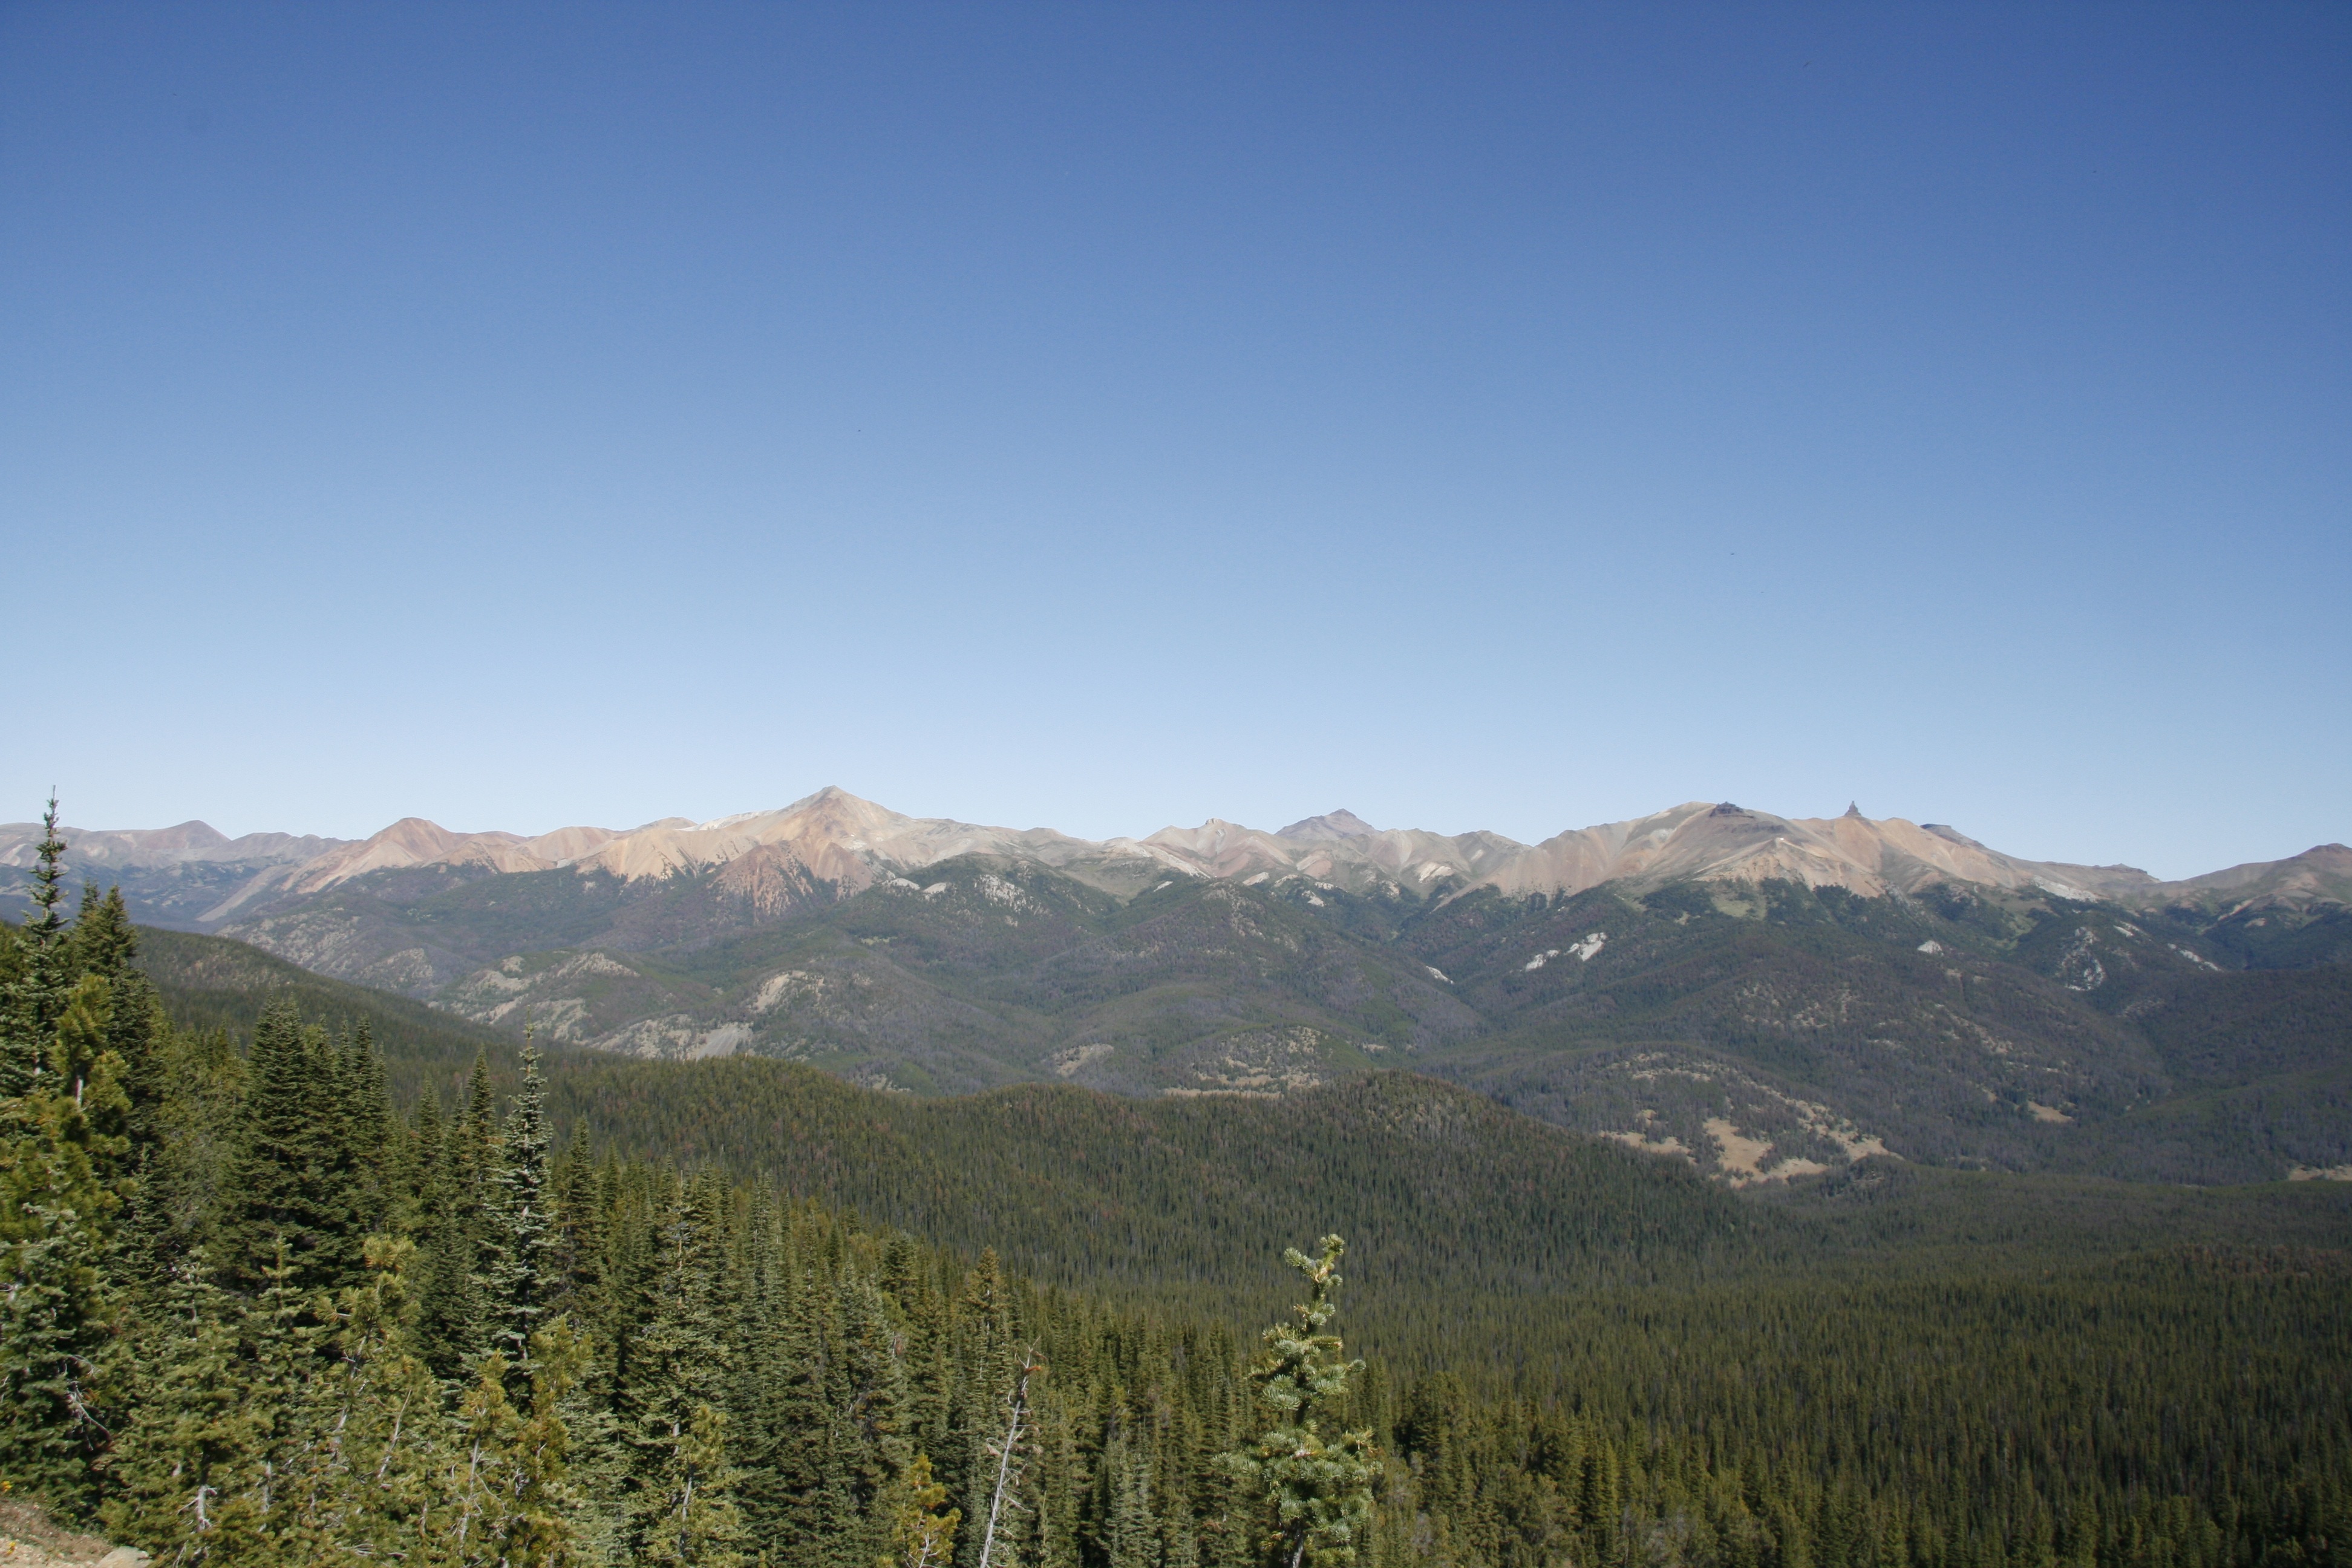
landscape, tree, forest, wilderness, mountain, trail, meadow, hill, valley, mountain range, panorama, ridge, summit, blue sky, mountains, canada, plateau, fell, ecosystem, distant view, landform, mountain pass, natural environment, geographical feature, atmospheric phenomenon, mountainous landforms, chilcotin mountains